50th G7 summit

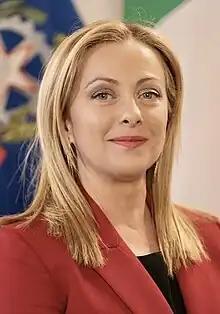
Giorgia Meloni chaired the 50th G7 summit.

All G7 member states participated in the summit, including the representatives of the European Union. The president of the European Commission has been a permanently welcome participant at all meetings since 1981.